2008–09 Luton Town F.C. season

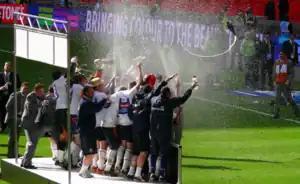
Luton Town staff celebrate winning the Football League Trophy.

5 April finally came, and Luton faced Scunthorpe United at Wembley Stadium in the Football League Trophy final as 40,000 Luton supporters converged on Wembley, dwarfing Scunthorpe's support of 13,000. Brian Mawhinney, Chairman of the Football League, was roundly booed by the Luton support before the game, in protest at the huge point deductions imposed at the start of the season. When the game got going, however, it was Scunthorpe who drew first blood in a pulsating match. Gary Hooper put Scunthorpe ahead early on with a low shot past Dean Brill. Craddock set up Martin with a superb cross a few minutes later, and Martin chested the ball down to shoot into the far corner to make it 1–1. In the second half, Craddock scored a half-volley from the edge of the box to make it 2–1, but Grant McCann forced extra time with a spectacular strike with only minutes left. Craddock was substituted and replaced by French defender Gnakpa, played in an unusually forward role by Mick Harford – it was a gamble which paid off, as Gnakpa ran onto a long ball from Keith Keane and got a touch that carried the ball over Joe Murphy and into the net, sending the supporters wild. Luton clung on, with man-of-the-match captain Nicholls at the centre of the game, and held on to win the match 3–2 and bring the Football League Trophy to Luton for the first time.